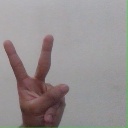
अक्षर: क